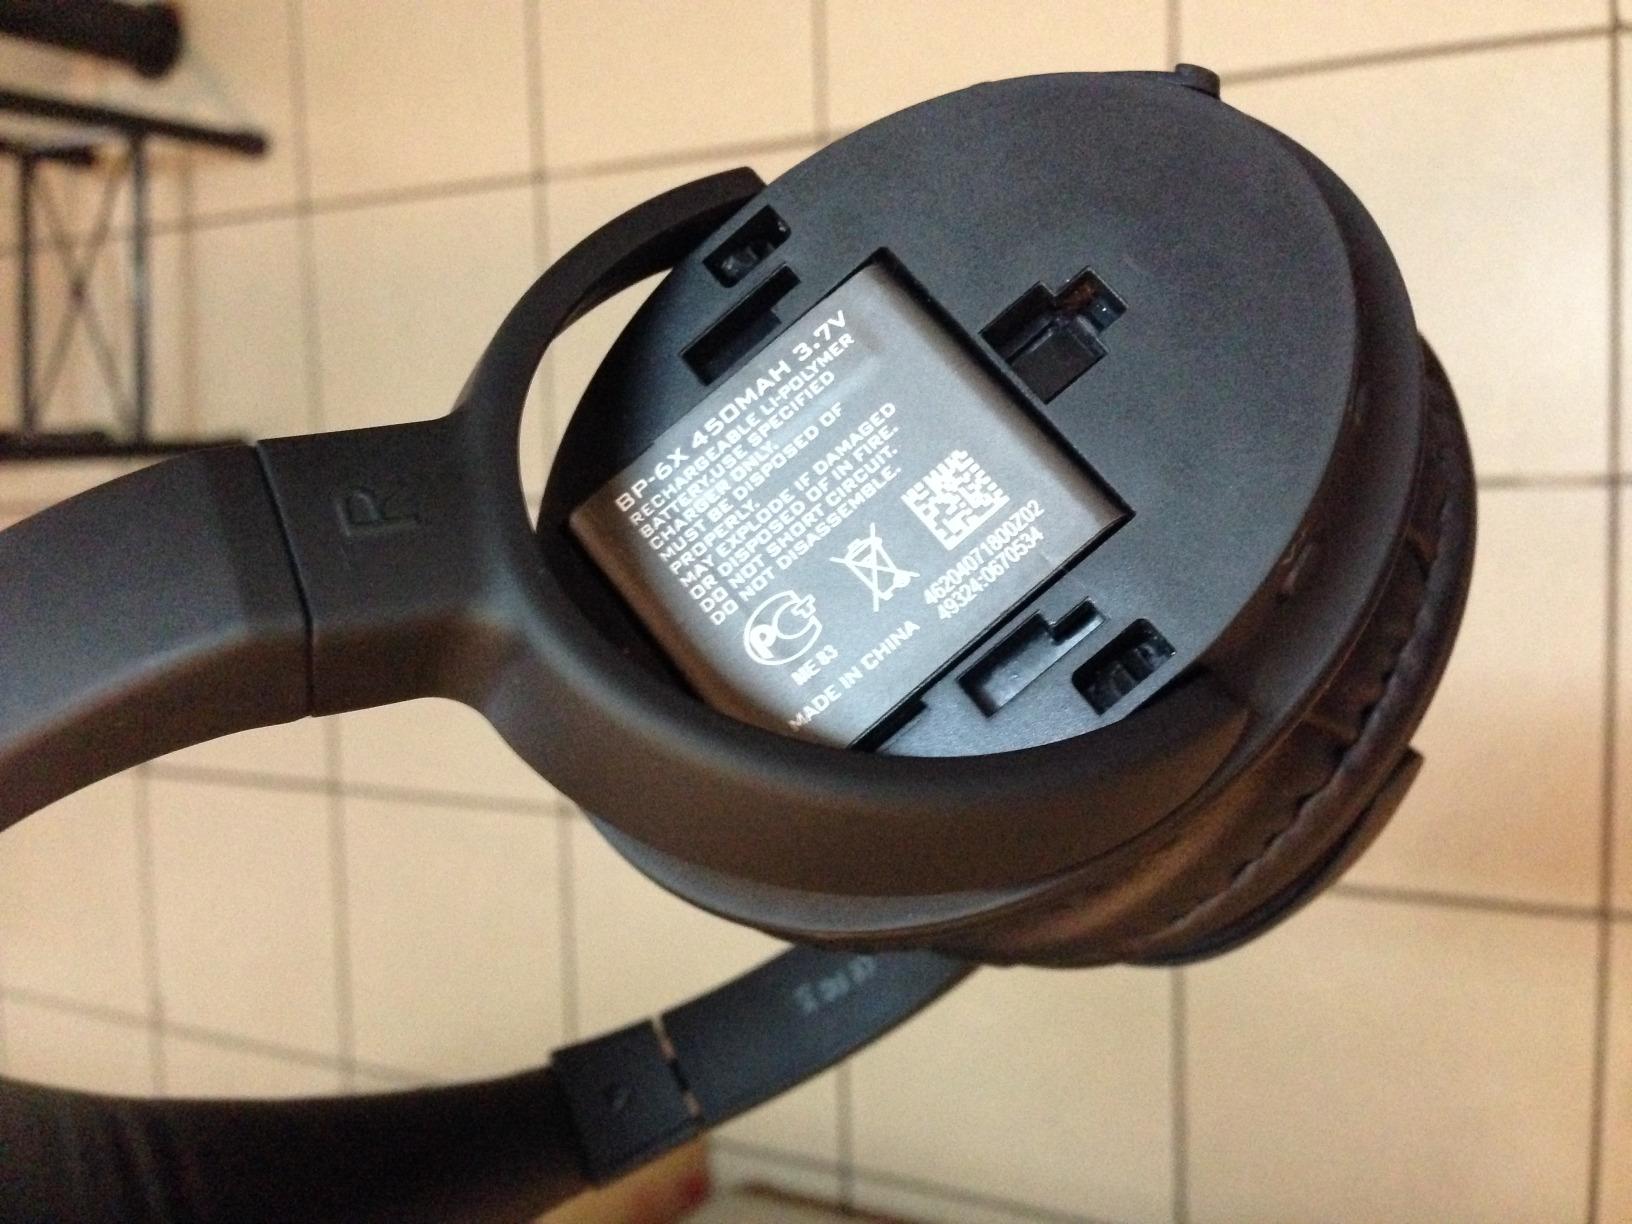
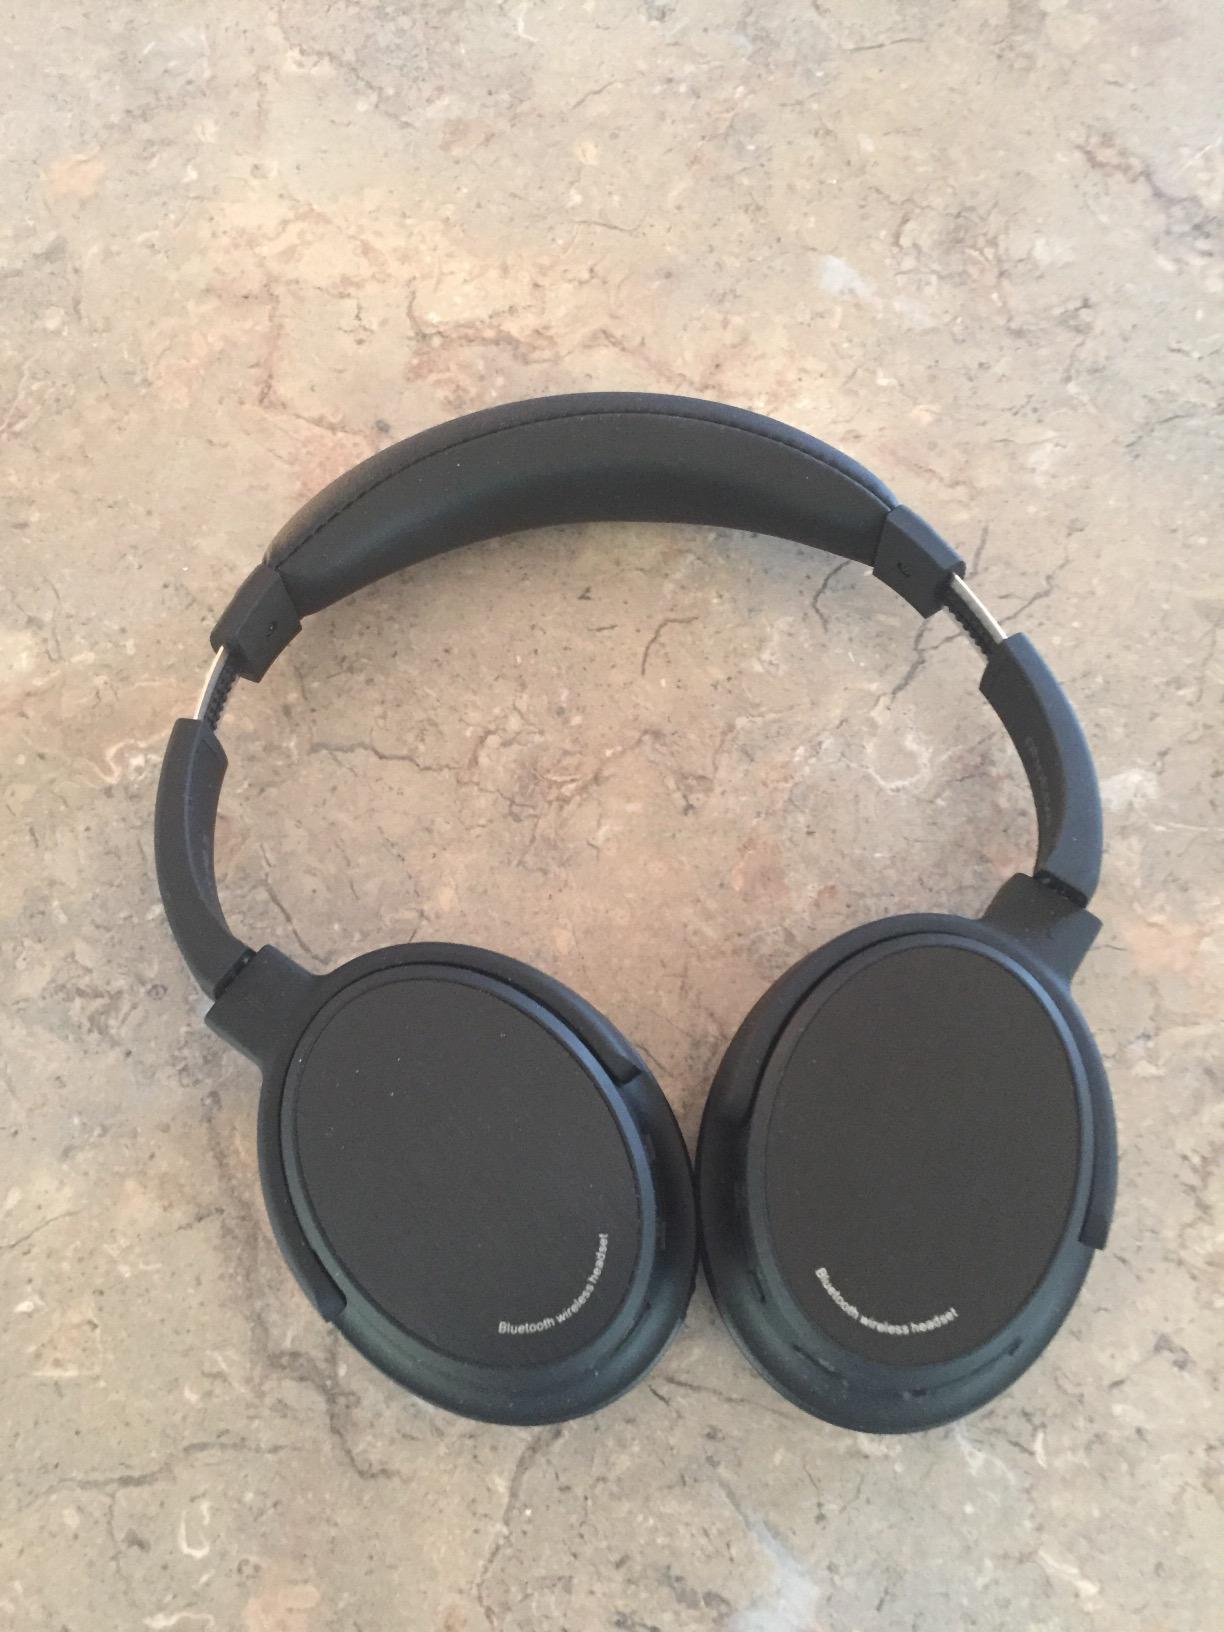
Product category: headphones
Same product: yes